Hart Merriam Schultz

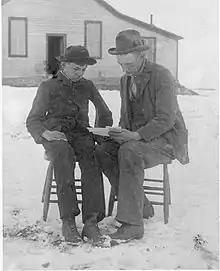
Lone Wolf and his father in 1894

Lone Wolf was the only son of noted explorer, author, and guide, James Willard Schultz, and his Blackfoot wife, "Natahki" (meaning "Fine Shield Woman") near Birch Creek on the Blackfoot Reservation in Montana on February 18, 1882. His mother was a survivor of the Baker massacre in 1870. He was born while his father was away on a trading trip to Carroll, Montana, and while it was the prerogative of the father to name a child in the Blackfoot culture, his mother's uncle, Red Eagle, named him "Nitoh Mahkwii" in the father's absence. However, upon his return the elder Schultz renamed the child Hart Merriam, after his good friend, Clinton Hart Merriam.